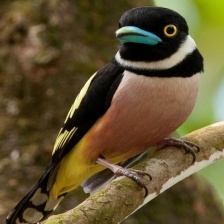
Species: BANDED BROADBILL
Scientific name: EURYLAIMUS JAVANICUS